Epistle to the Hebrews

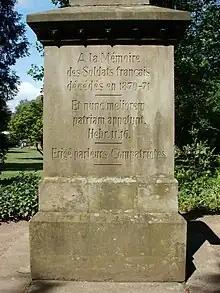
Memorial to French soldiers of the Franco-Prussian War: it quotes Heb 11:16, "they desire a better country."

Hebrews uses Old Testament quotations interpreted in light of first-century rabbinical Judaism. New Testament and Second Temple Judaism scholar Eric Mason argues that the conceptual background of the priestly Christology of the Epistle to the Hebrews closely parallels presentations of the messianic priest and Melchizedek in the Qumran scrolls. In both Hebrews and Qumran, a priestly figure is discussed in the context of a Davidic figure; in both cases a divine decree appoints the priests to their eschatological duty; both priestly figures offer an eschatological sacrifice of atonement. Although the author of Hebrews was not directly influenced by Qumran's "Messiah of Aaron", these and other conceptions did provide "a precedent... to conceive Jesus similarly as a priest making atonement and eternal intercession in the heavenly sanctuary".